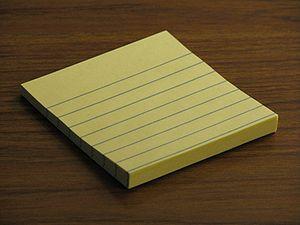
Un Post-it est une petite feuille de papier autoadhésive amovible, qui fait partie d'un petit bloc. Les post-it sont pourvus de colle fugitive